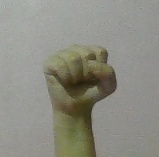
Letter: saad